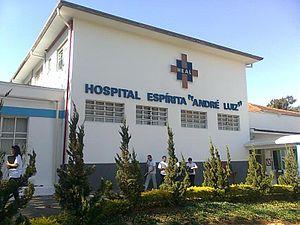
Façade de l'hôpital spirite ""André Luiz"", situé à Betania, banlieu de Belo Horizonte, état de Minas Gerais, Brésil. 2008"
Le spiritisme codifié par Allan Kardec est une philosophie spiritualiste qui apparaît à Paris en 1857 et qui donne naissance à un mouvement socio-culturel en Europe, jusqu'au début du XXᵉ siècle. Kardec en expose les principes dans Le Livre des Esprits et dans les ouvrages suivants.